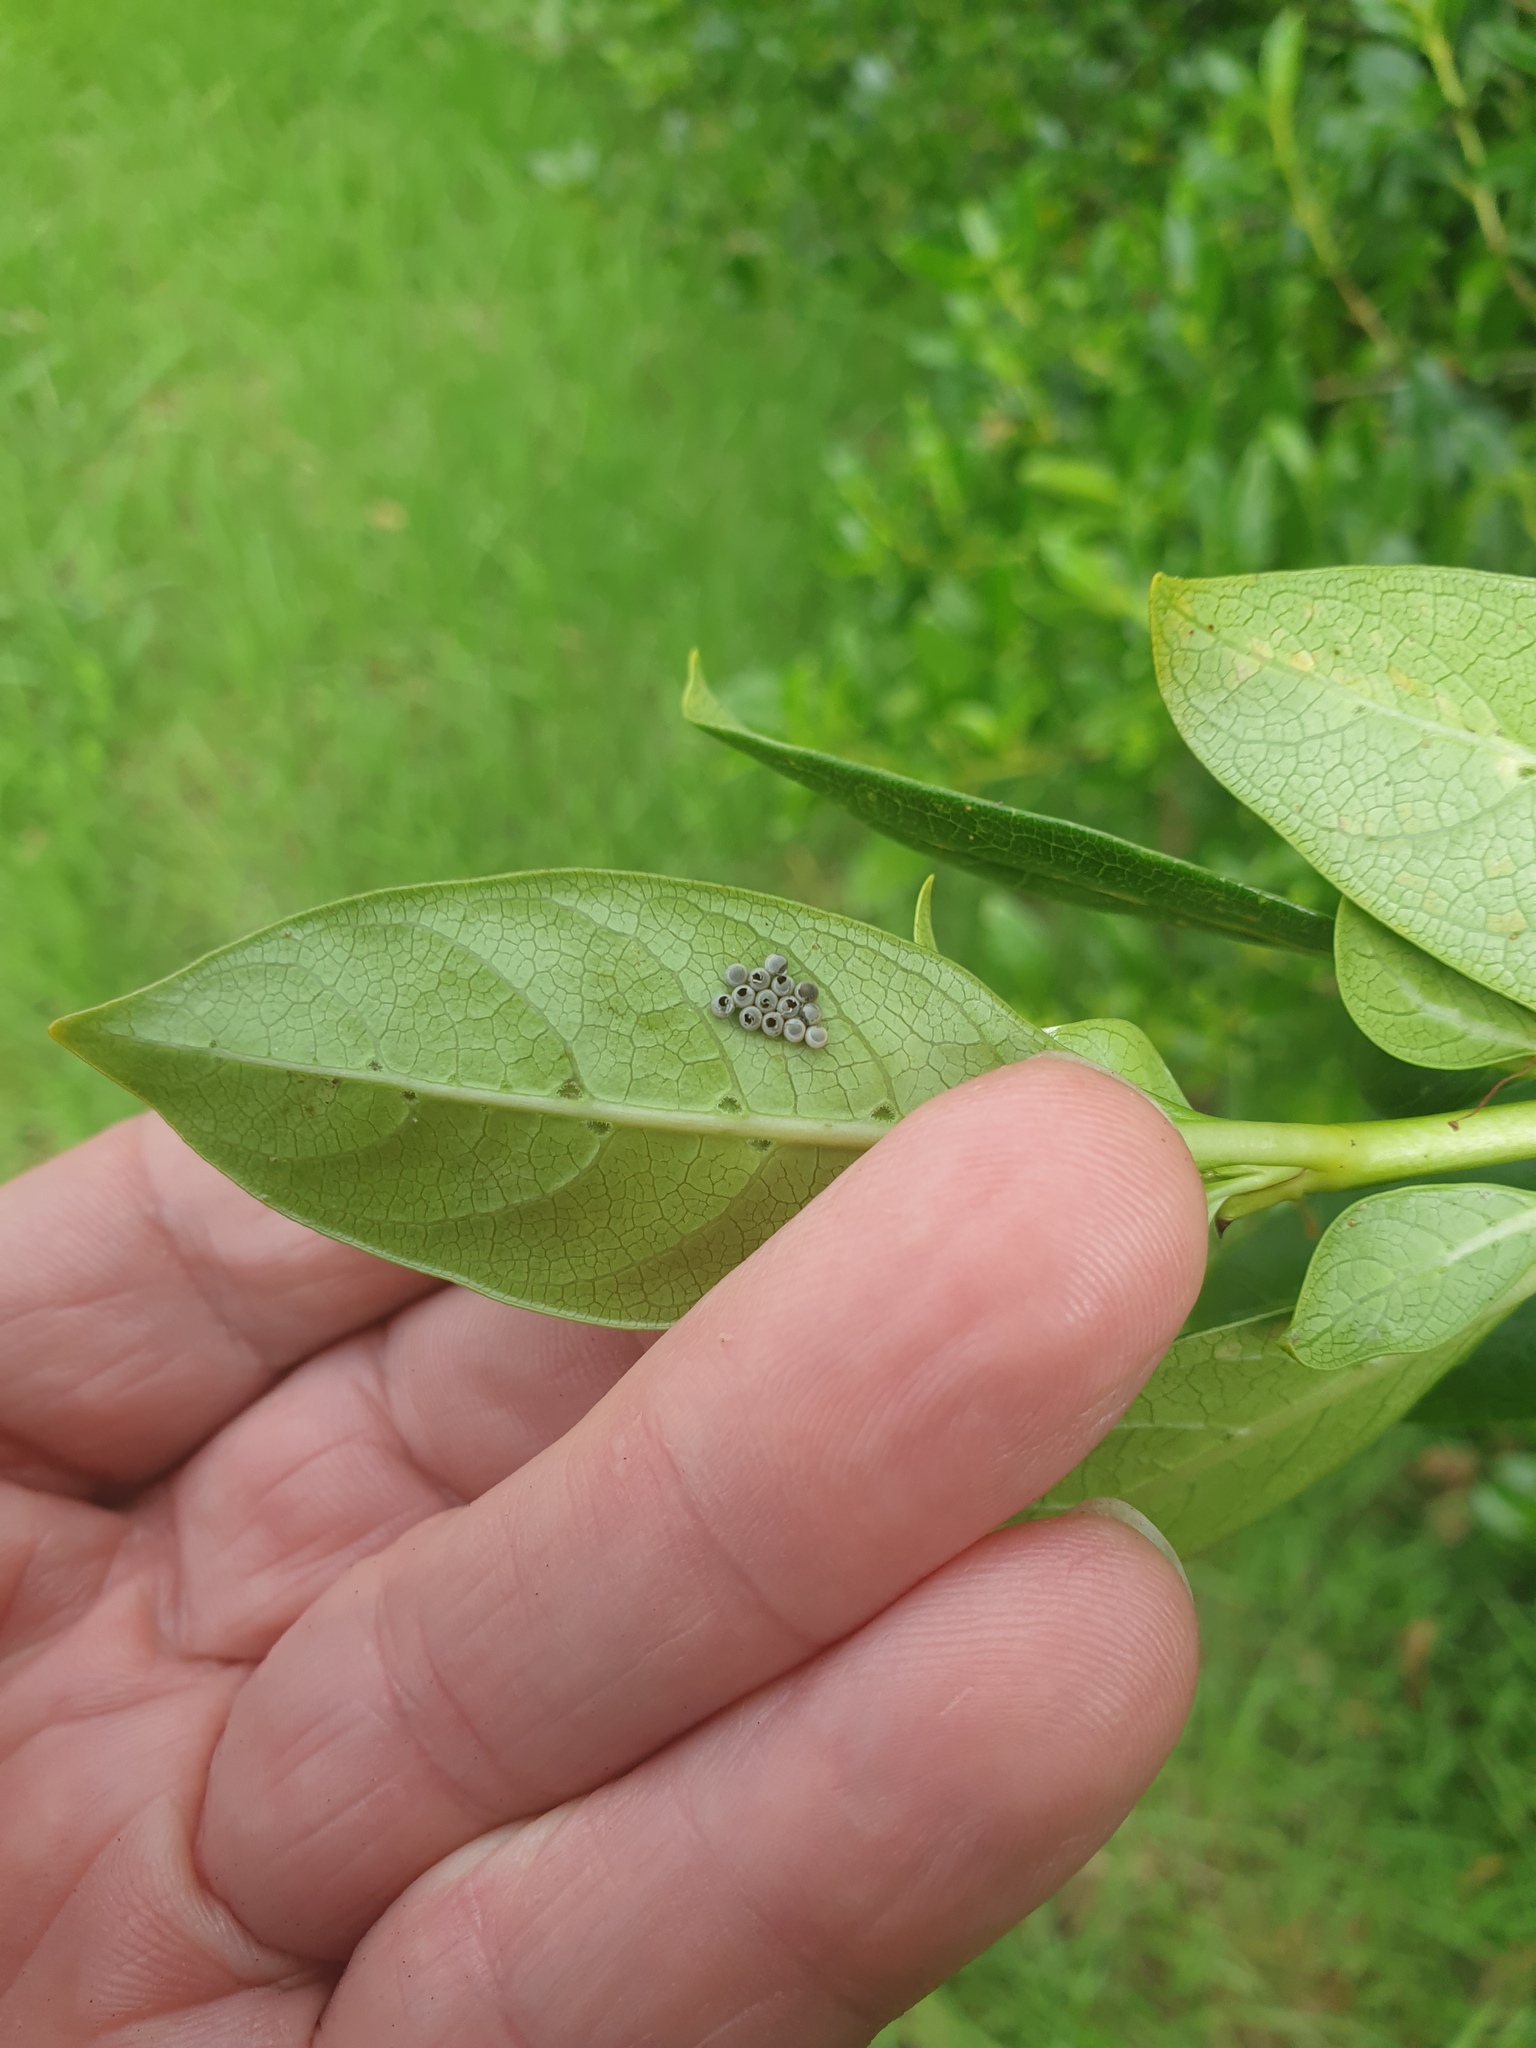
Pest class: stink_bug